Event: Nepal Earthquake
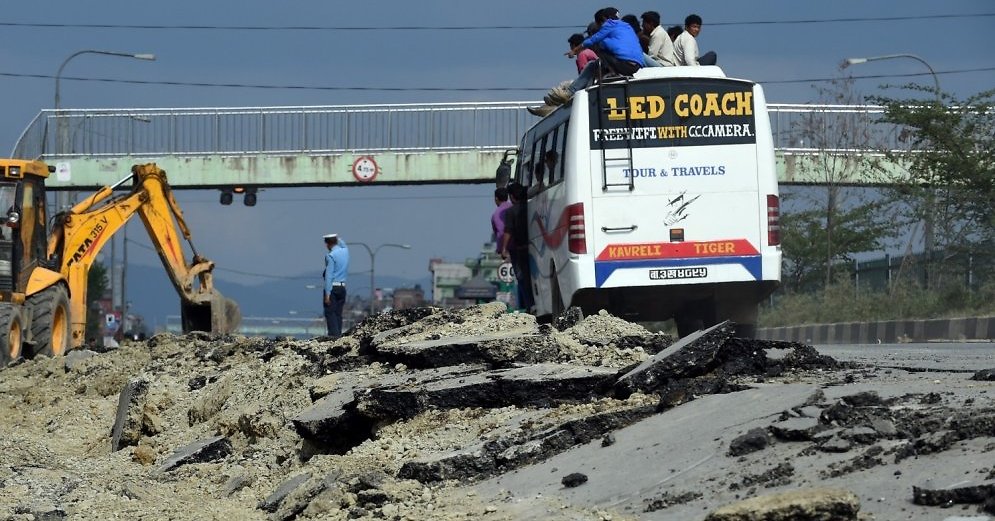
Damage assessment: damage